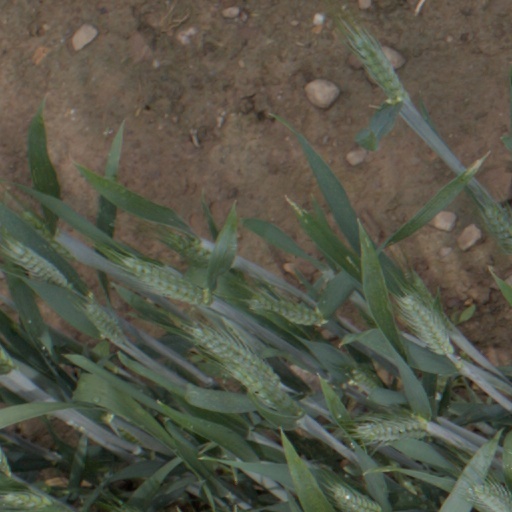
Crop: wheat